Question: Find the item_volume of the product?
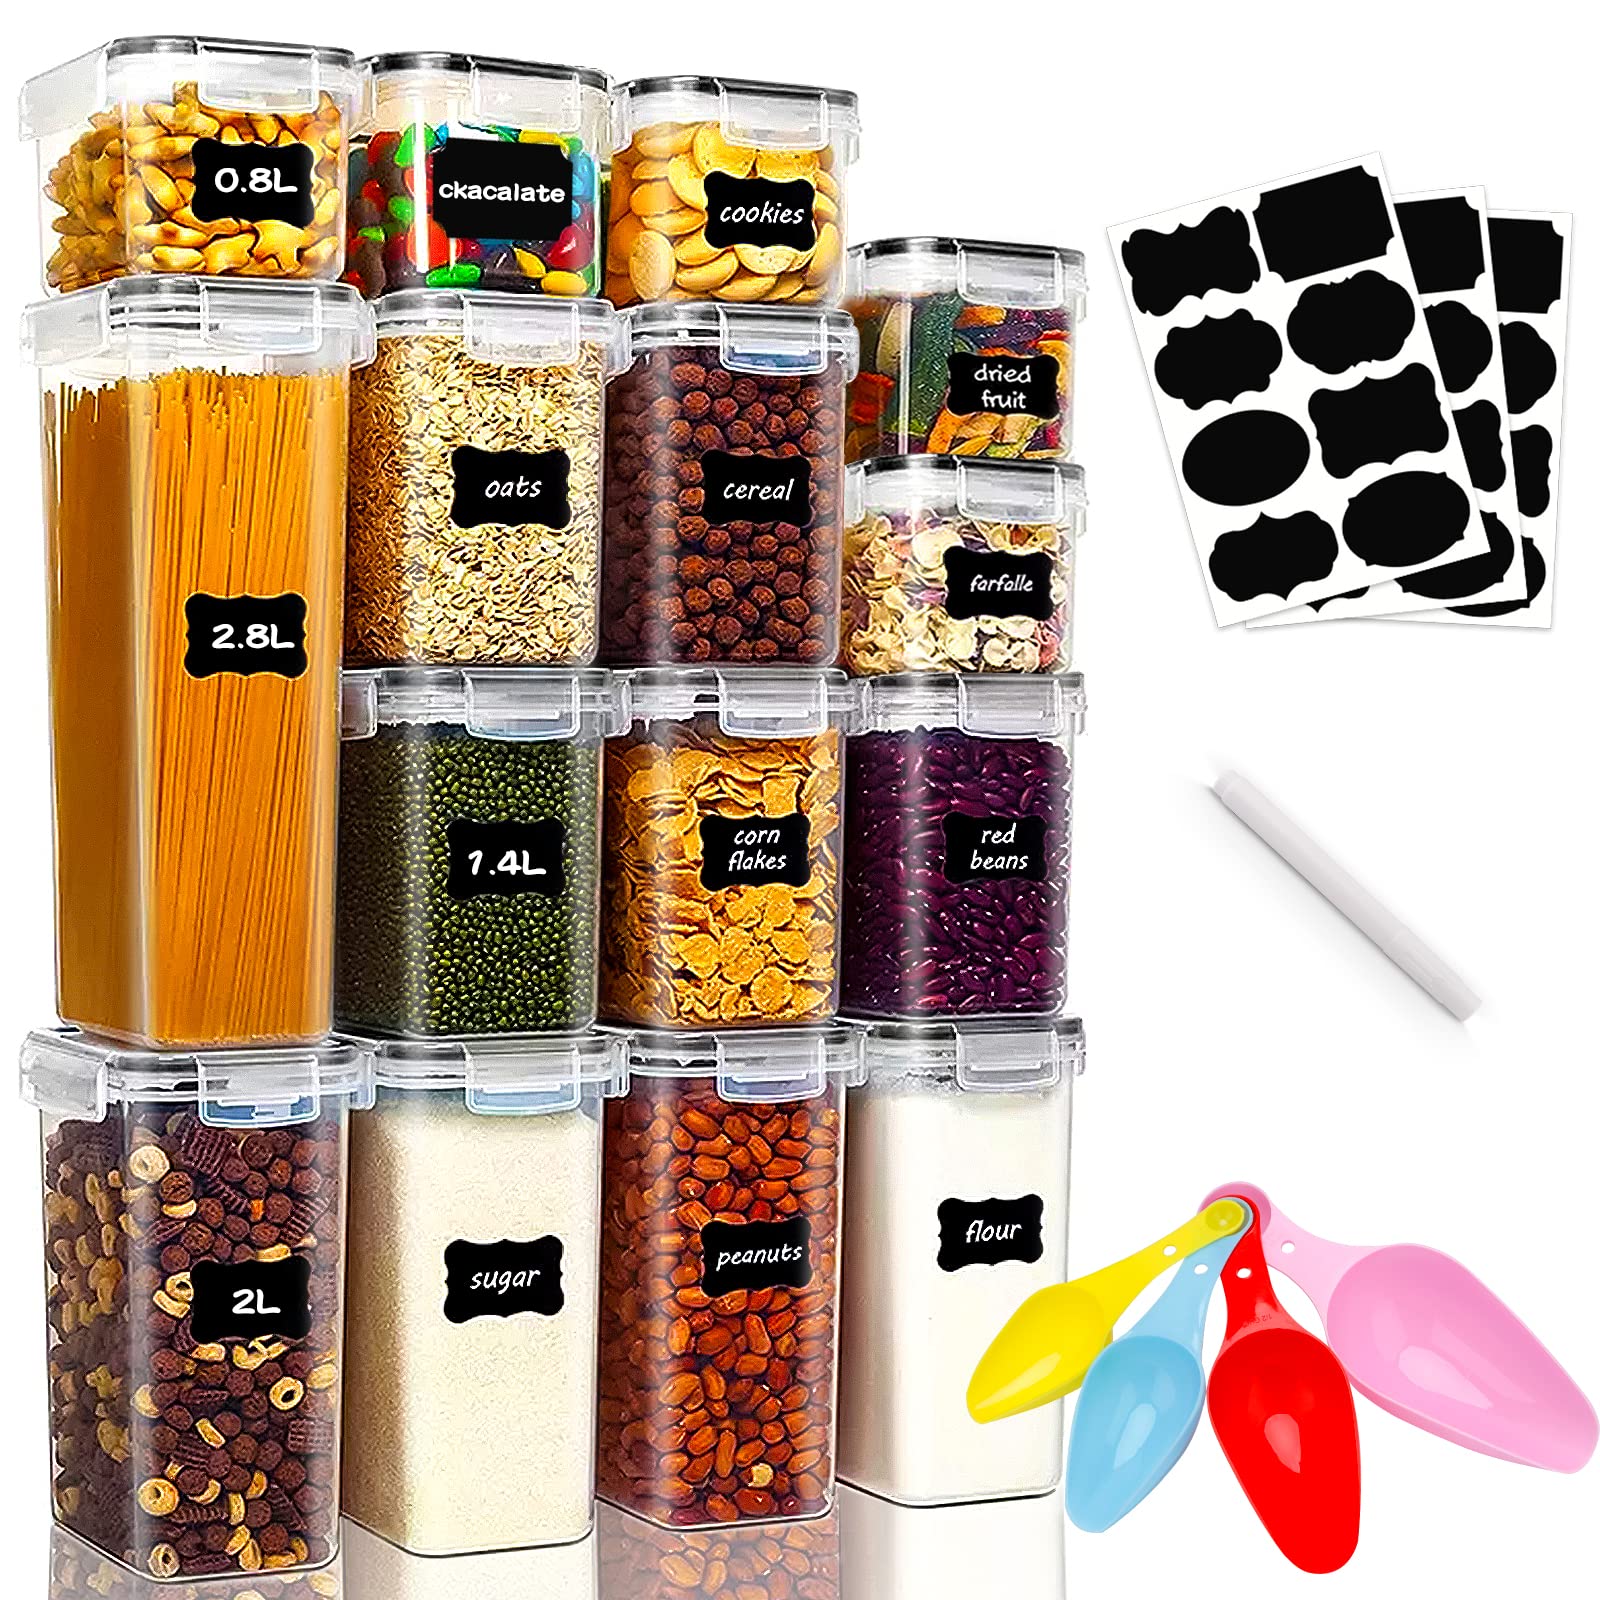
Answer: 2.8 litre